Comprehensive Nuclear-Test-Ban Treaty Organization

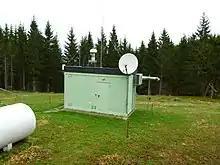
Radionuclide station on Schauinsland in Germany

Data from all stations are transmitted to the CTBTO International Data Centre (IDC) in Vienna through a global private data network known as GCI, which is largely based on satellite (VSAT) links.